England Squadron

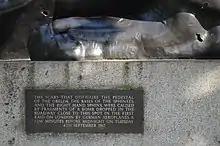
A plaque on one of the sphinxes flanking Cleopatra's Needle, commemorating the damage caused to the monument during the first night raid by aeroplanes.

The unsustainable losses of the August raids prompted Kleine's decision to switch to night bombing. A period of intense night flying training coincided with the delivery of the Gotha G.V to the squadron; however, hopes that the new aircraft would be able to fly higher and faster than their predecessor were unfounded, as they proved to be not much of an improvement. On the night of 3/4 September 1917, four Gothas raided Margate, Sheerness and Chatham Dockyard, where a bomb fell on a drill hall full of sleeping naval recruits; 138 died and 88 were injured. The success of this sortie resulted in a raid on London by 11 Gothas on the following night, when fine weather combined with good moonlight provided optimal conditions. The aircraft flew singly, taking off at five-minute intervals. On the inbound flight, one Gotha was caught by a searchlight and shot down into the River Medway by a gun at Fort Borstal, but the others were unmolested by fighters which were unable to locate the bombers. Most of the serious damage was confined to the West End, but bombs were scattered across the capital from Wanstead in the north east to Hampstead in the north west. One 50 kg bomb landed on the Victoria Embankment next to Cleopatra's Needle, destroying a passing tram.